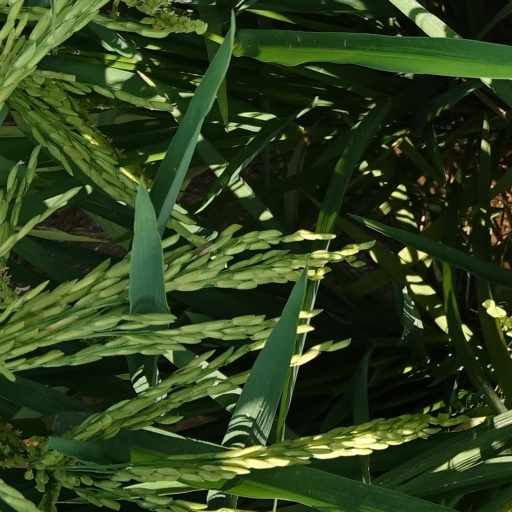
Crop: rice